Phipps Conservatory and Botanical Gardens

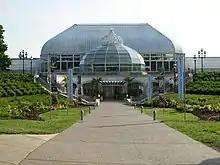
Main entrance to Phipps Conservatory and Botanical Gardens

Phipps Conservatory and Botanical Gardens is a botanical garden set in Schenley Park in Pittsburgh, Pennsylvania, United States. It is a City of Pittsburgh historic landmark and is listed on the National Register of Historic Places.